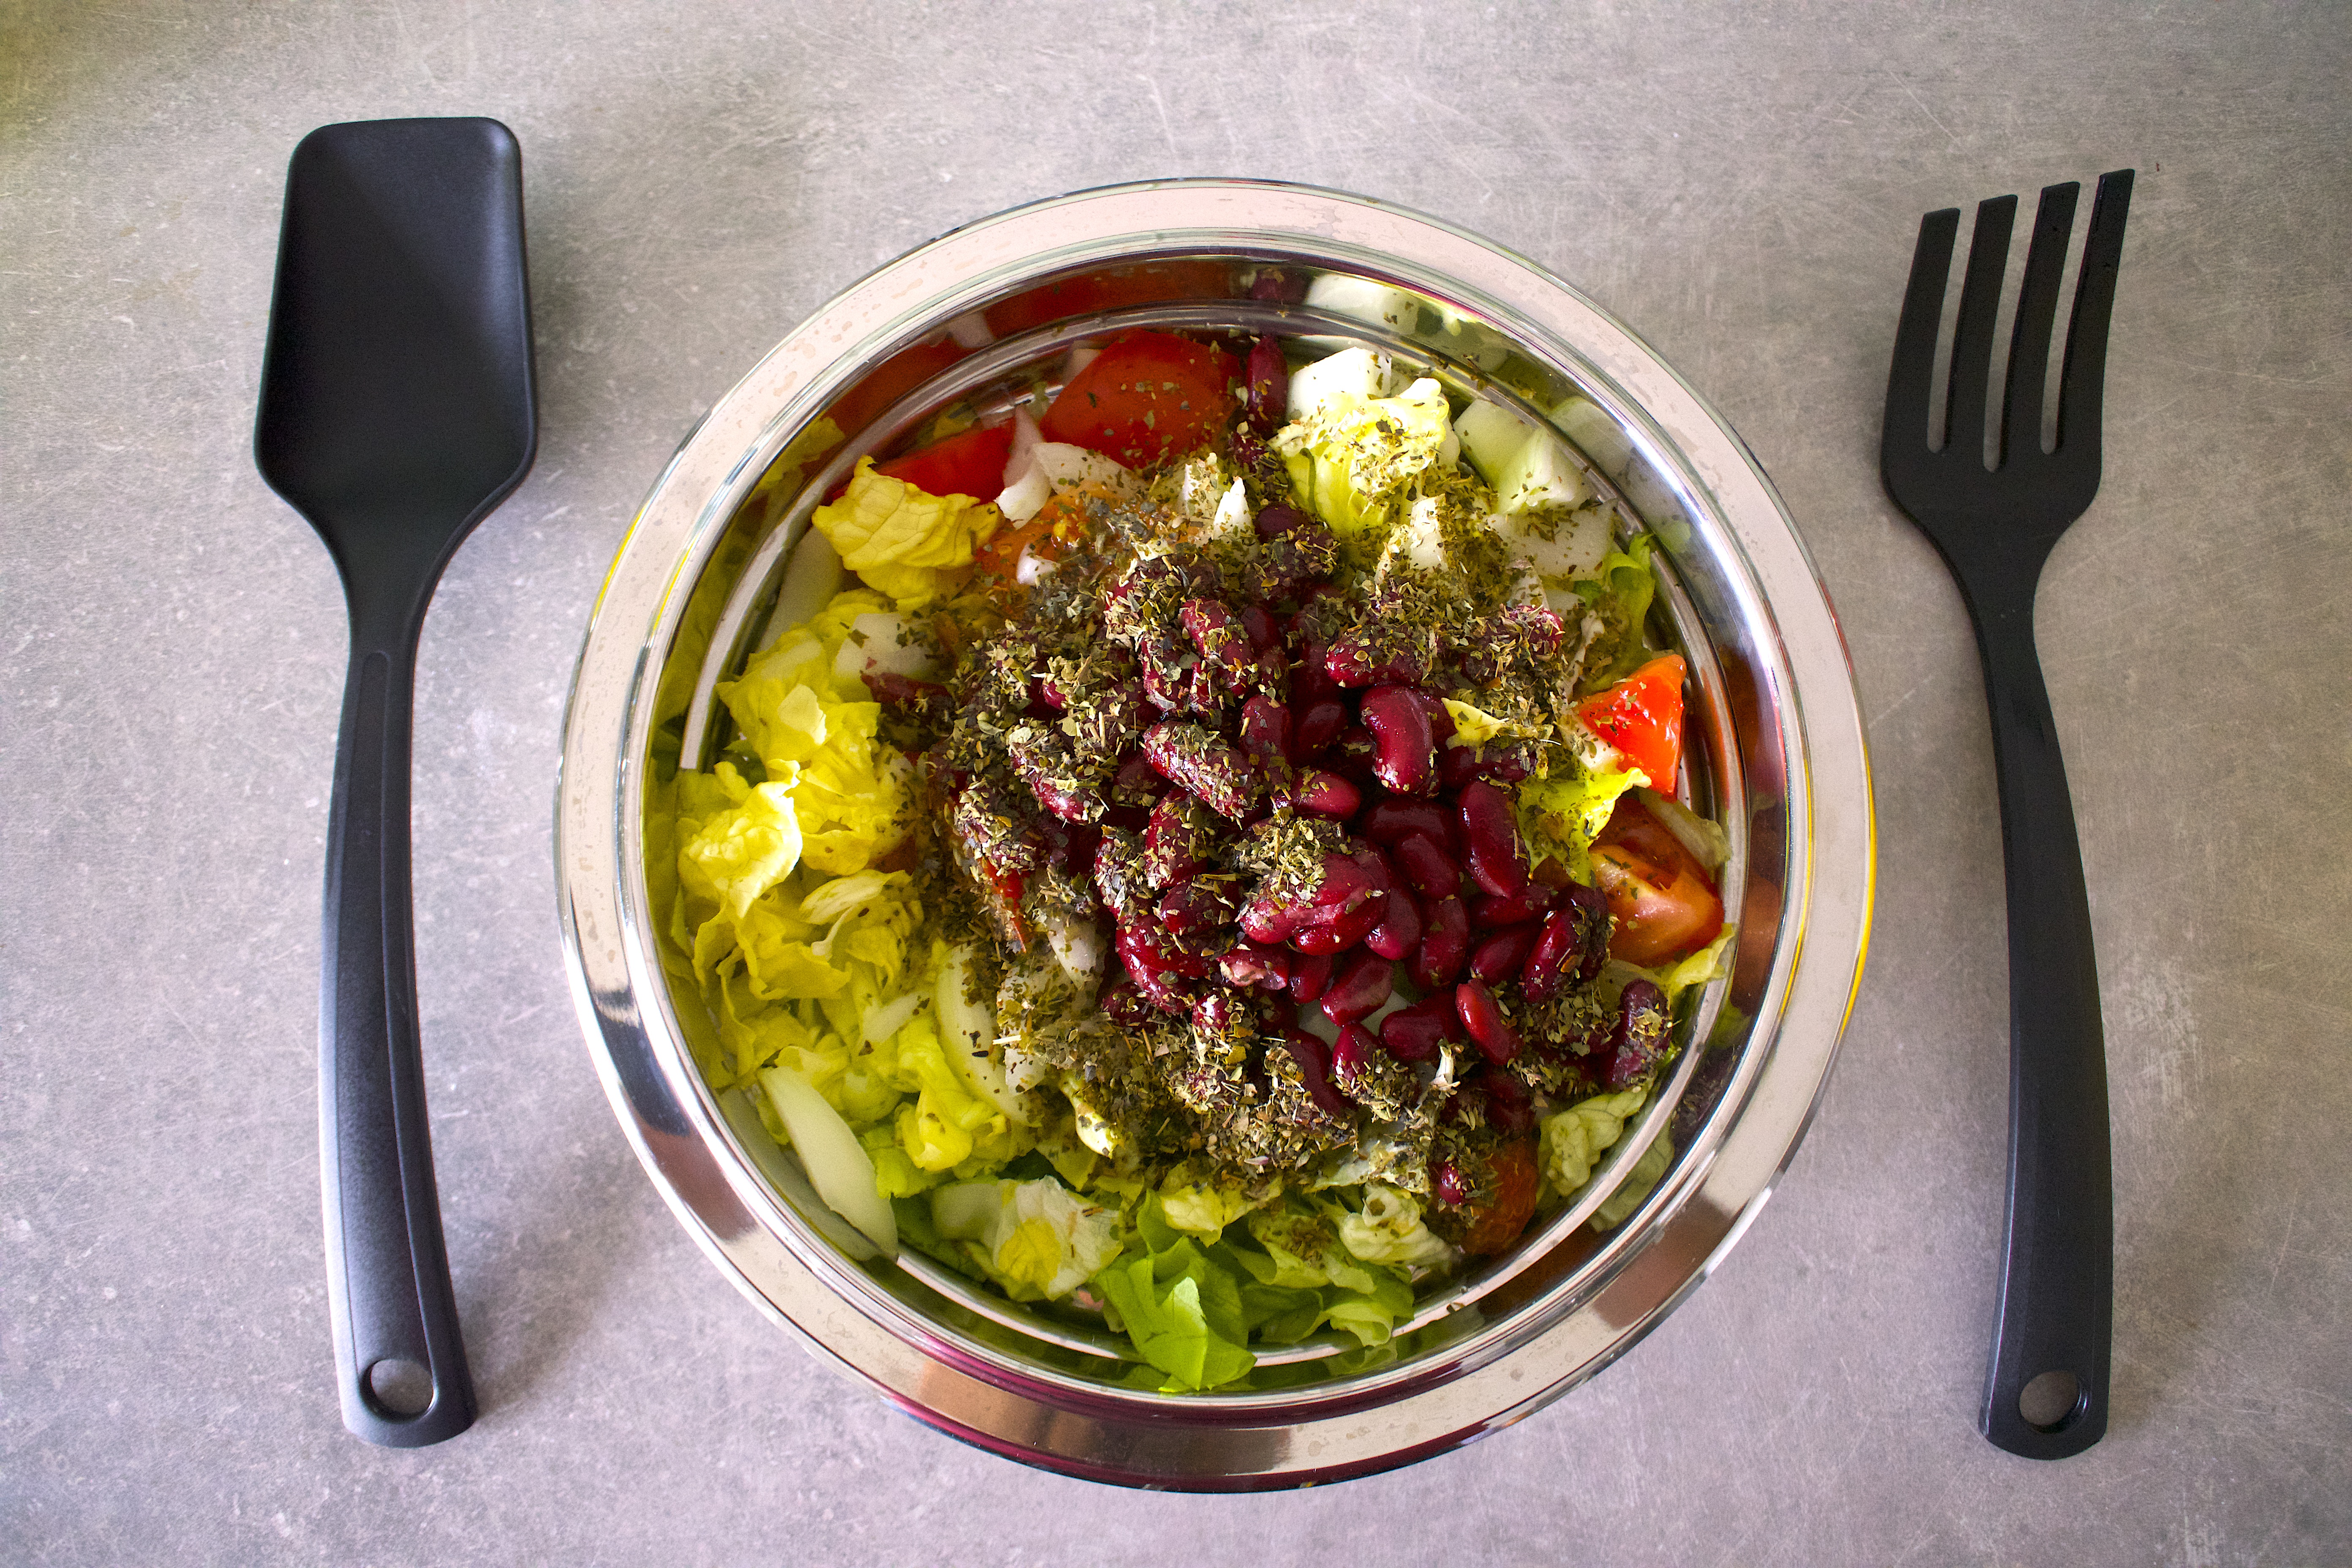
cutlery, dish, meal, food, salad, produce, vegetable, kitchen, cuisine, vegetarian food, healthy food